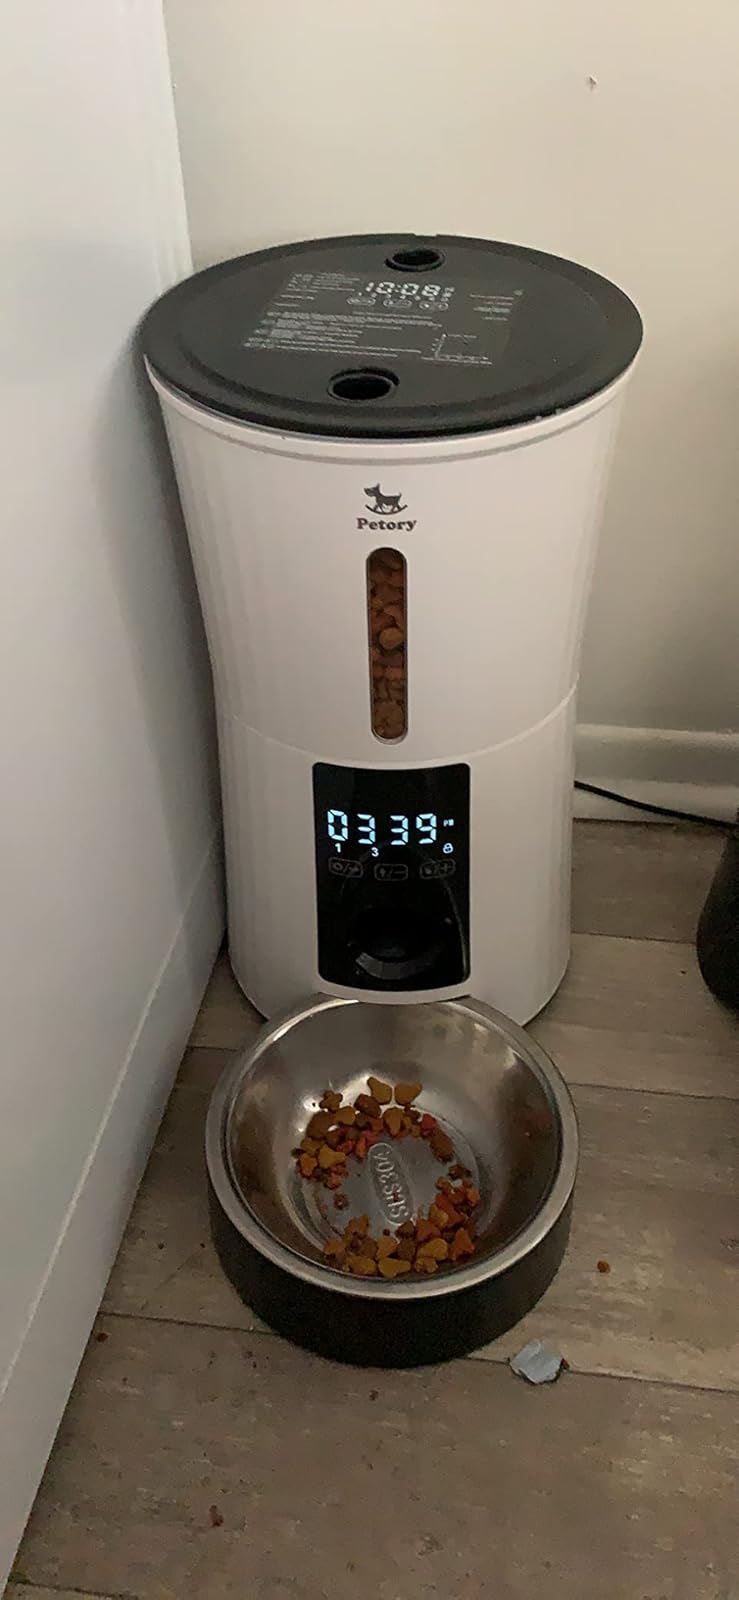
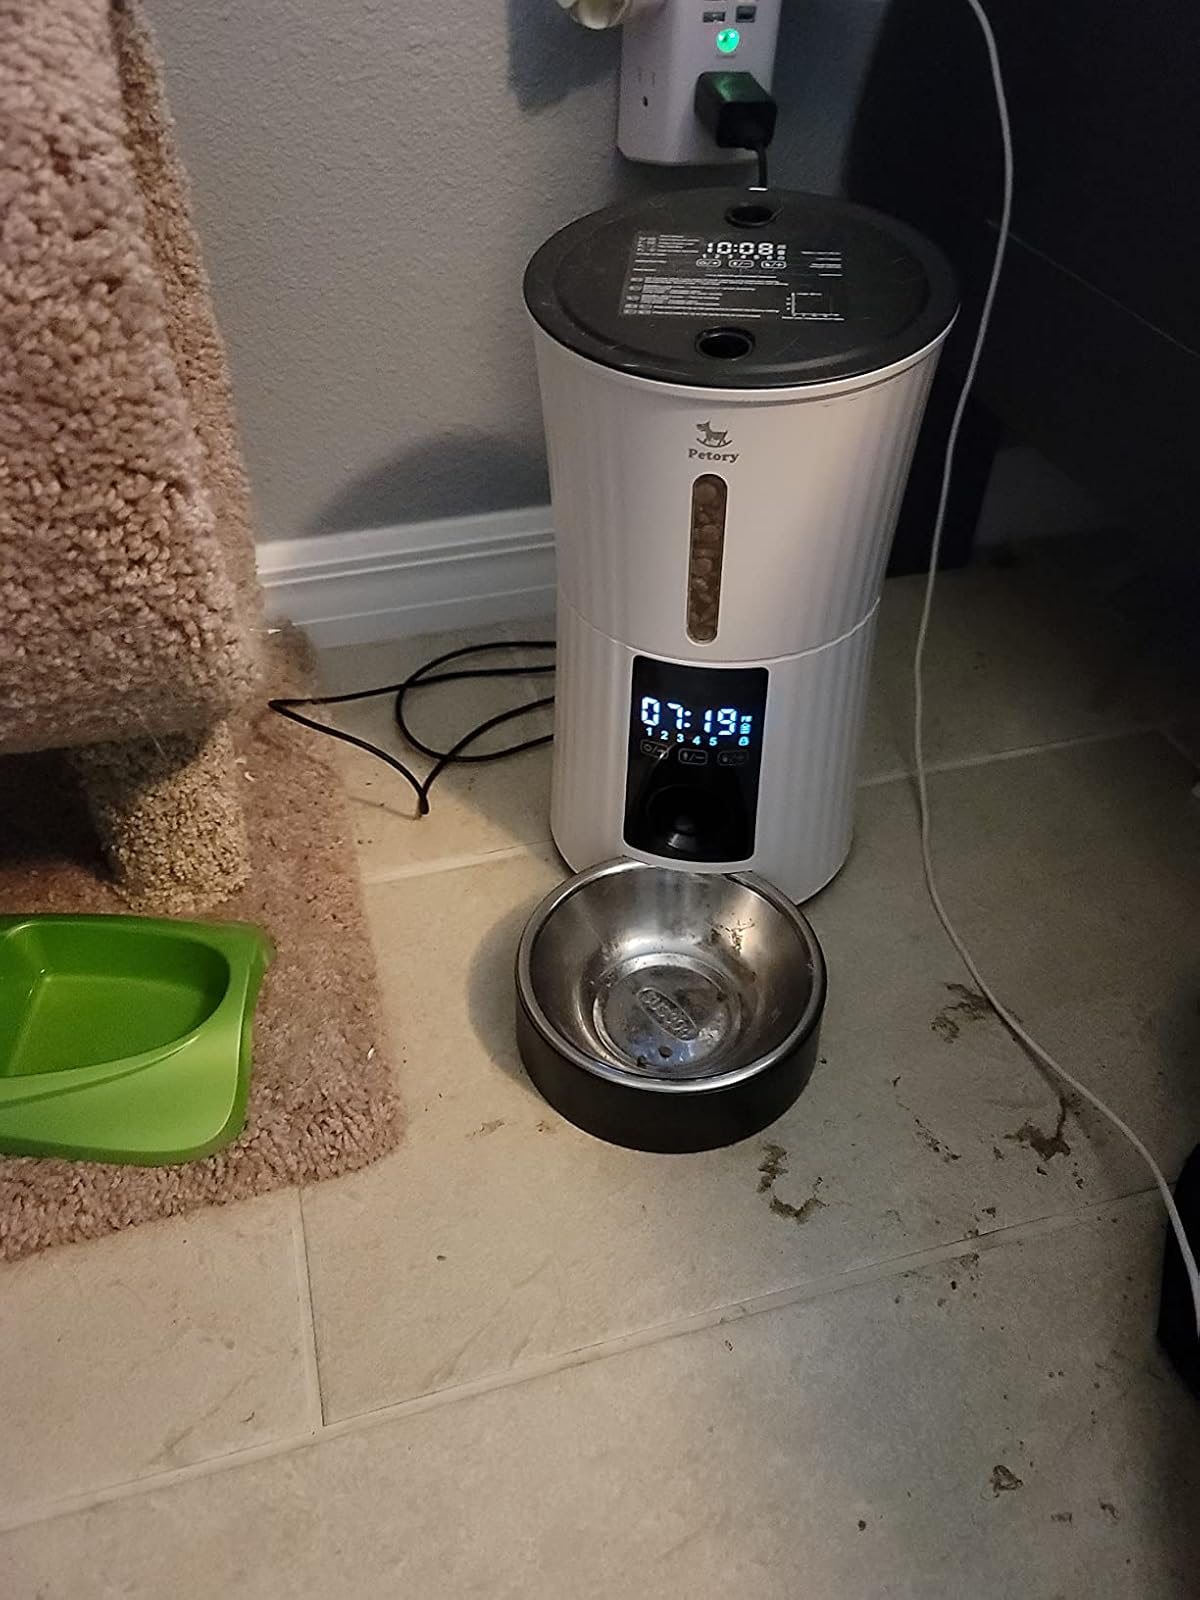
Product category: items_feeder
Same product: yes